Coarse woody debris

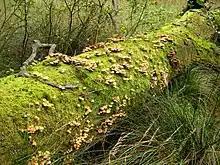
Fungi sprouting from fallen log, Germany

Coarse woody debris and its subsequent decomposition recycles nutrients that are essential for living organisms, such as carbon, nitrogen, potassium, and phosphorus. Saprotrophic fungi and detritivores such as bacteria and insects directly consume dead wood, releasing nutrients by converting them into other forms of organic matter which may then be consumed by other organisms It has almost no physiologically important nutrients, so must be first enriched for consumption by transport of nutrients from outside. Thus CWD is important actor contributing to soil nutrients cycles. CWD, while itself not particularly rich in nitrogen, contributes nitrogen to the ecosystem by acting as a host for nonsymbiotic free-living nitrogen-fixing bacteria.